Greville Verney, 7th Baron Willoughby de Broke

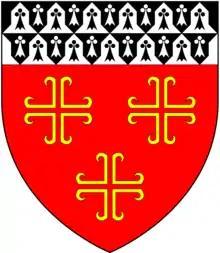
Arms of Verney: "Gules, three crosses recerclée voided throughout or a chief vair ermine and ermines"

Greville Verney, 7th Baron Willoughby de Broke and de jure 15th Baron Latimer (1586 – 12 May 1642) of Compton Verney in Warwickshire, England, served twice as a Member of Parliament for Warwick, in 1614 and 1621.